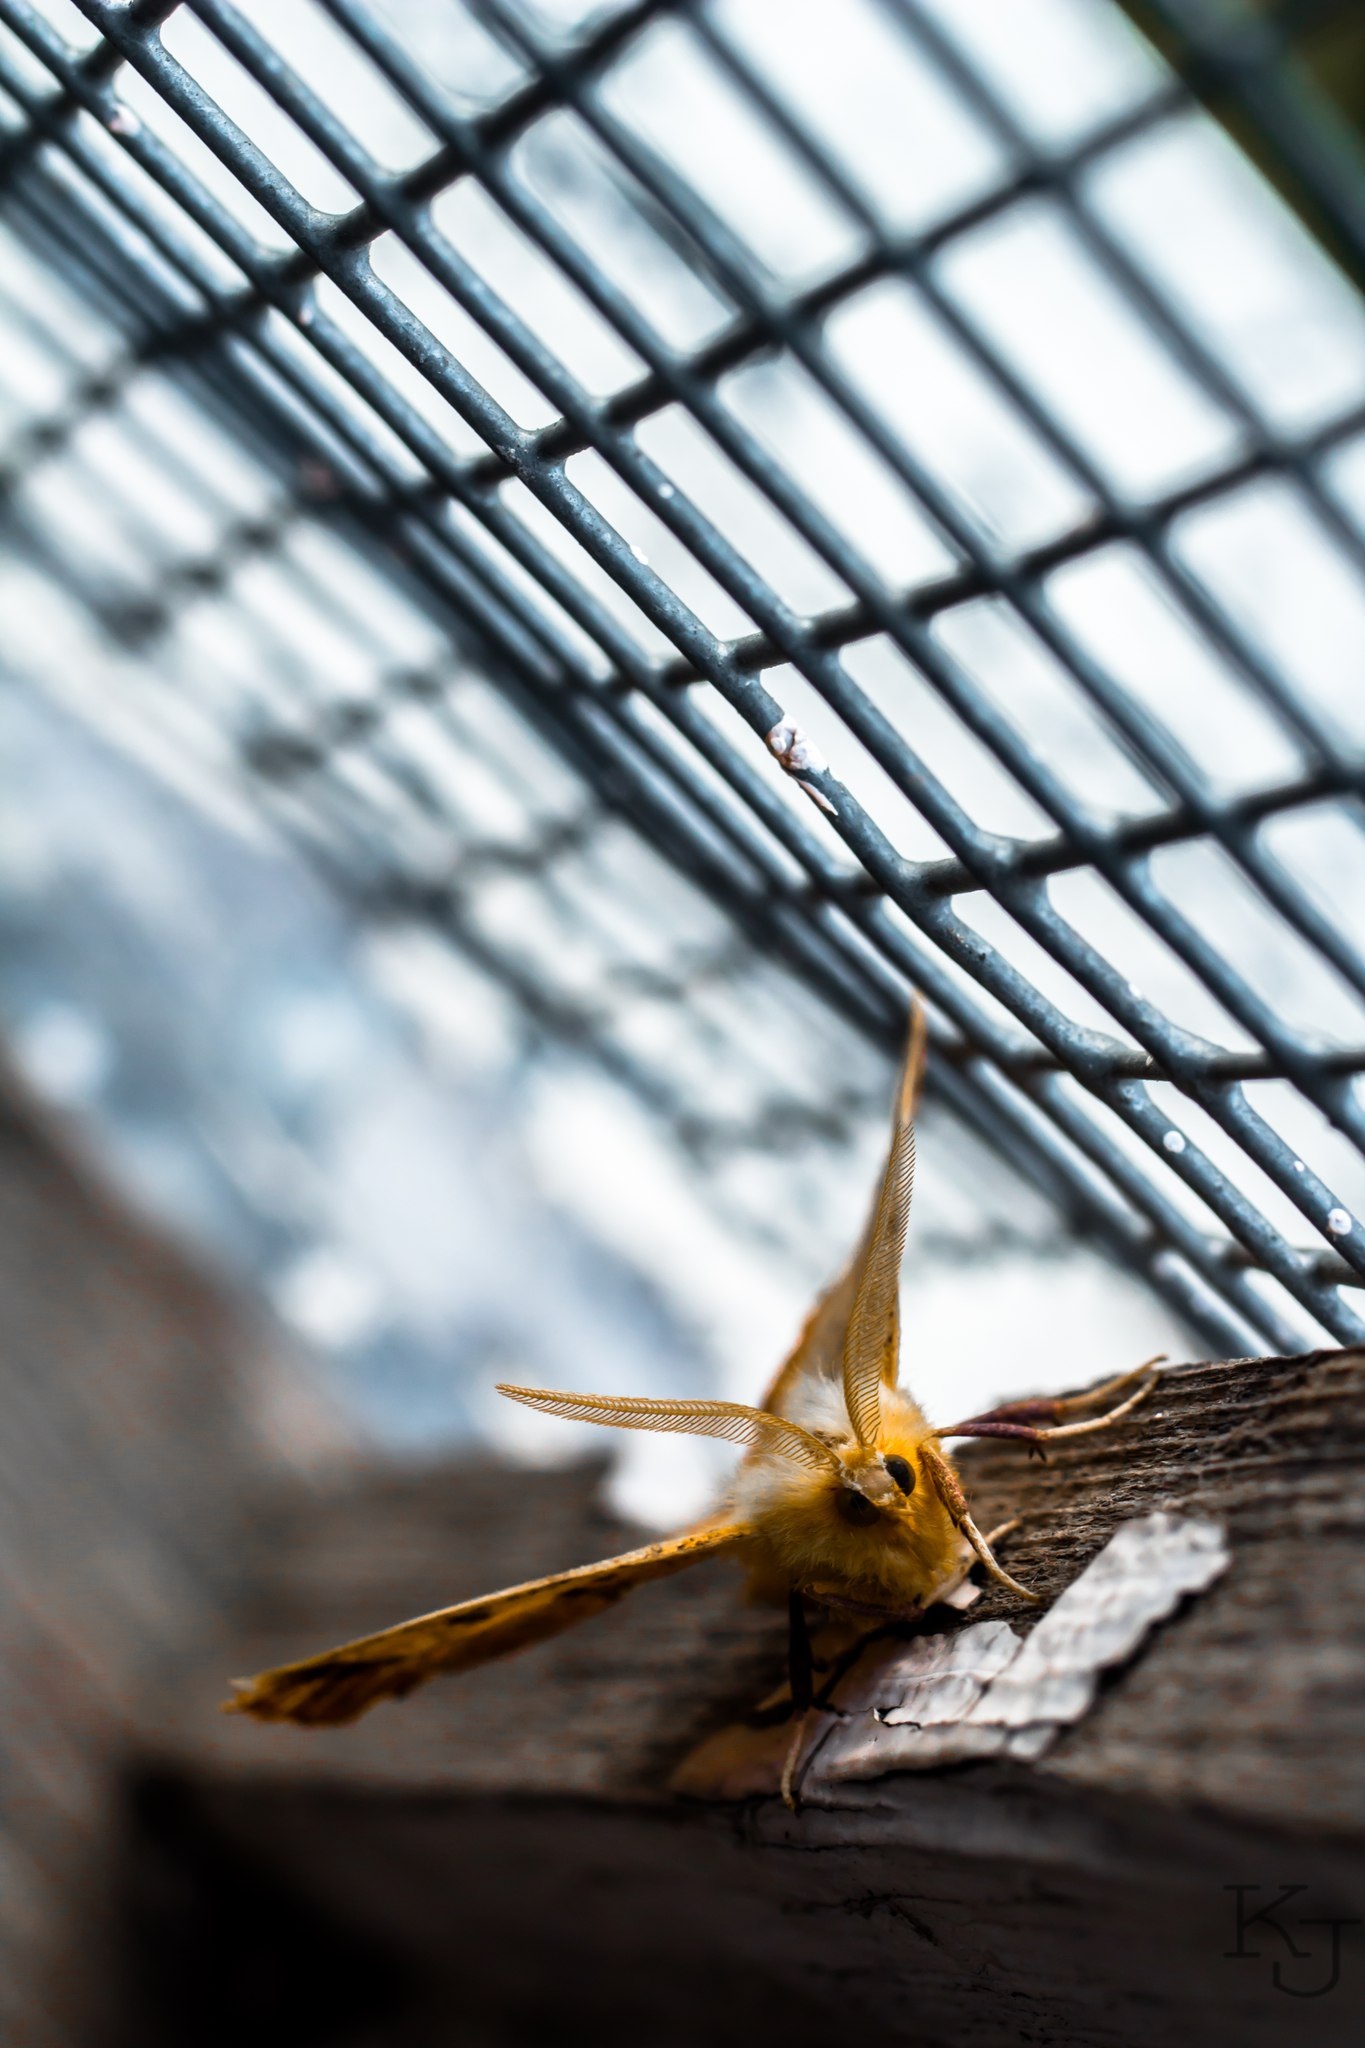
nature, branch, wing, light, sunlight, leaf, window, summer, reflection, insect, moth, fauna, ecology, close up, beautiful, story, living nature, macro photography, beauty in nature, perching bird